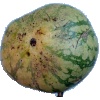
Label: watermelon